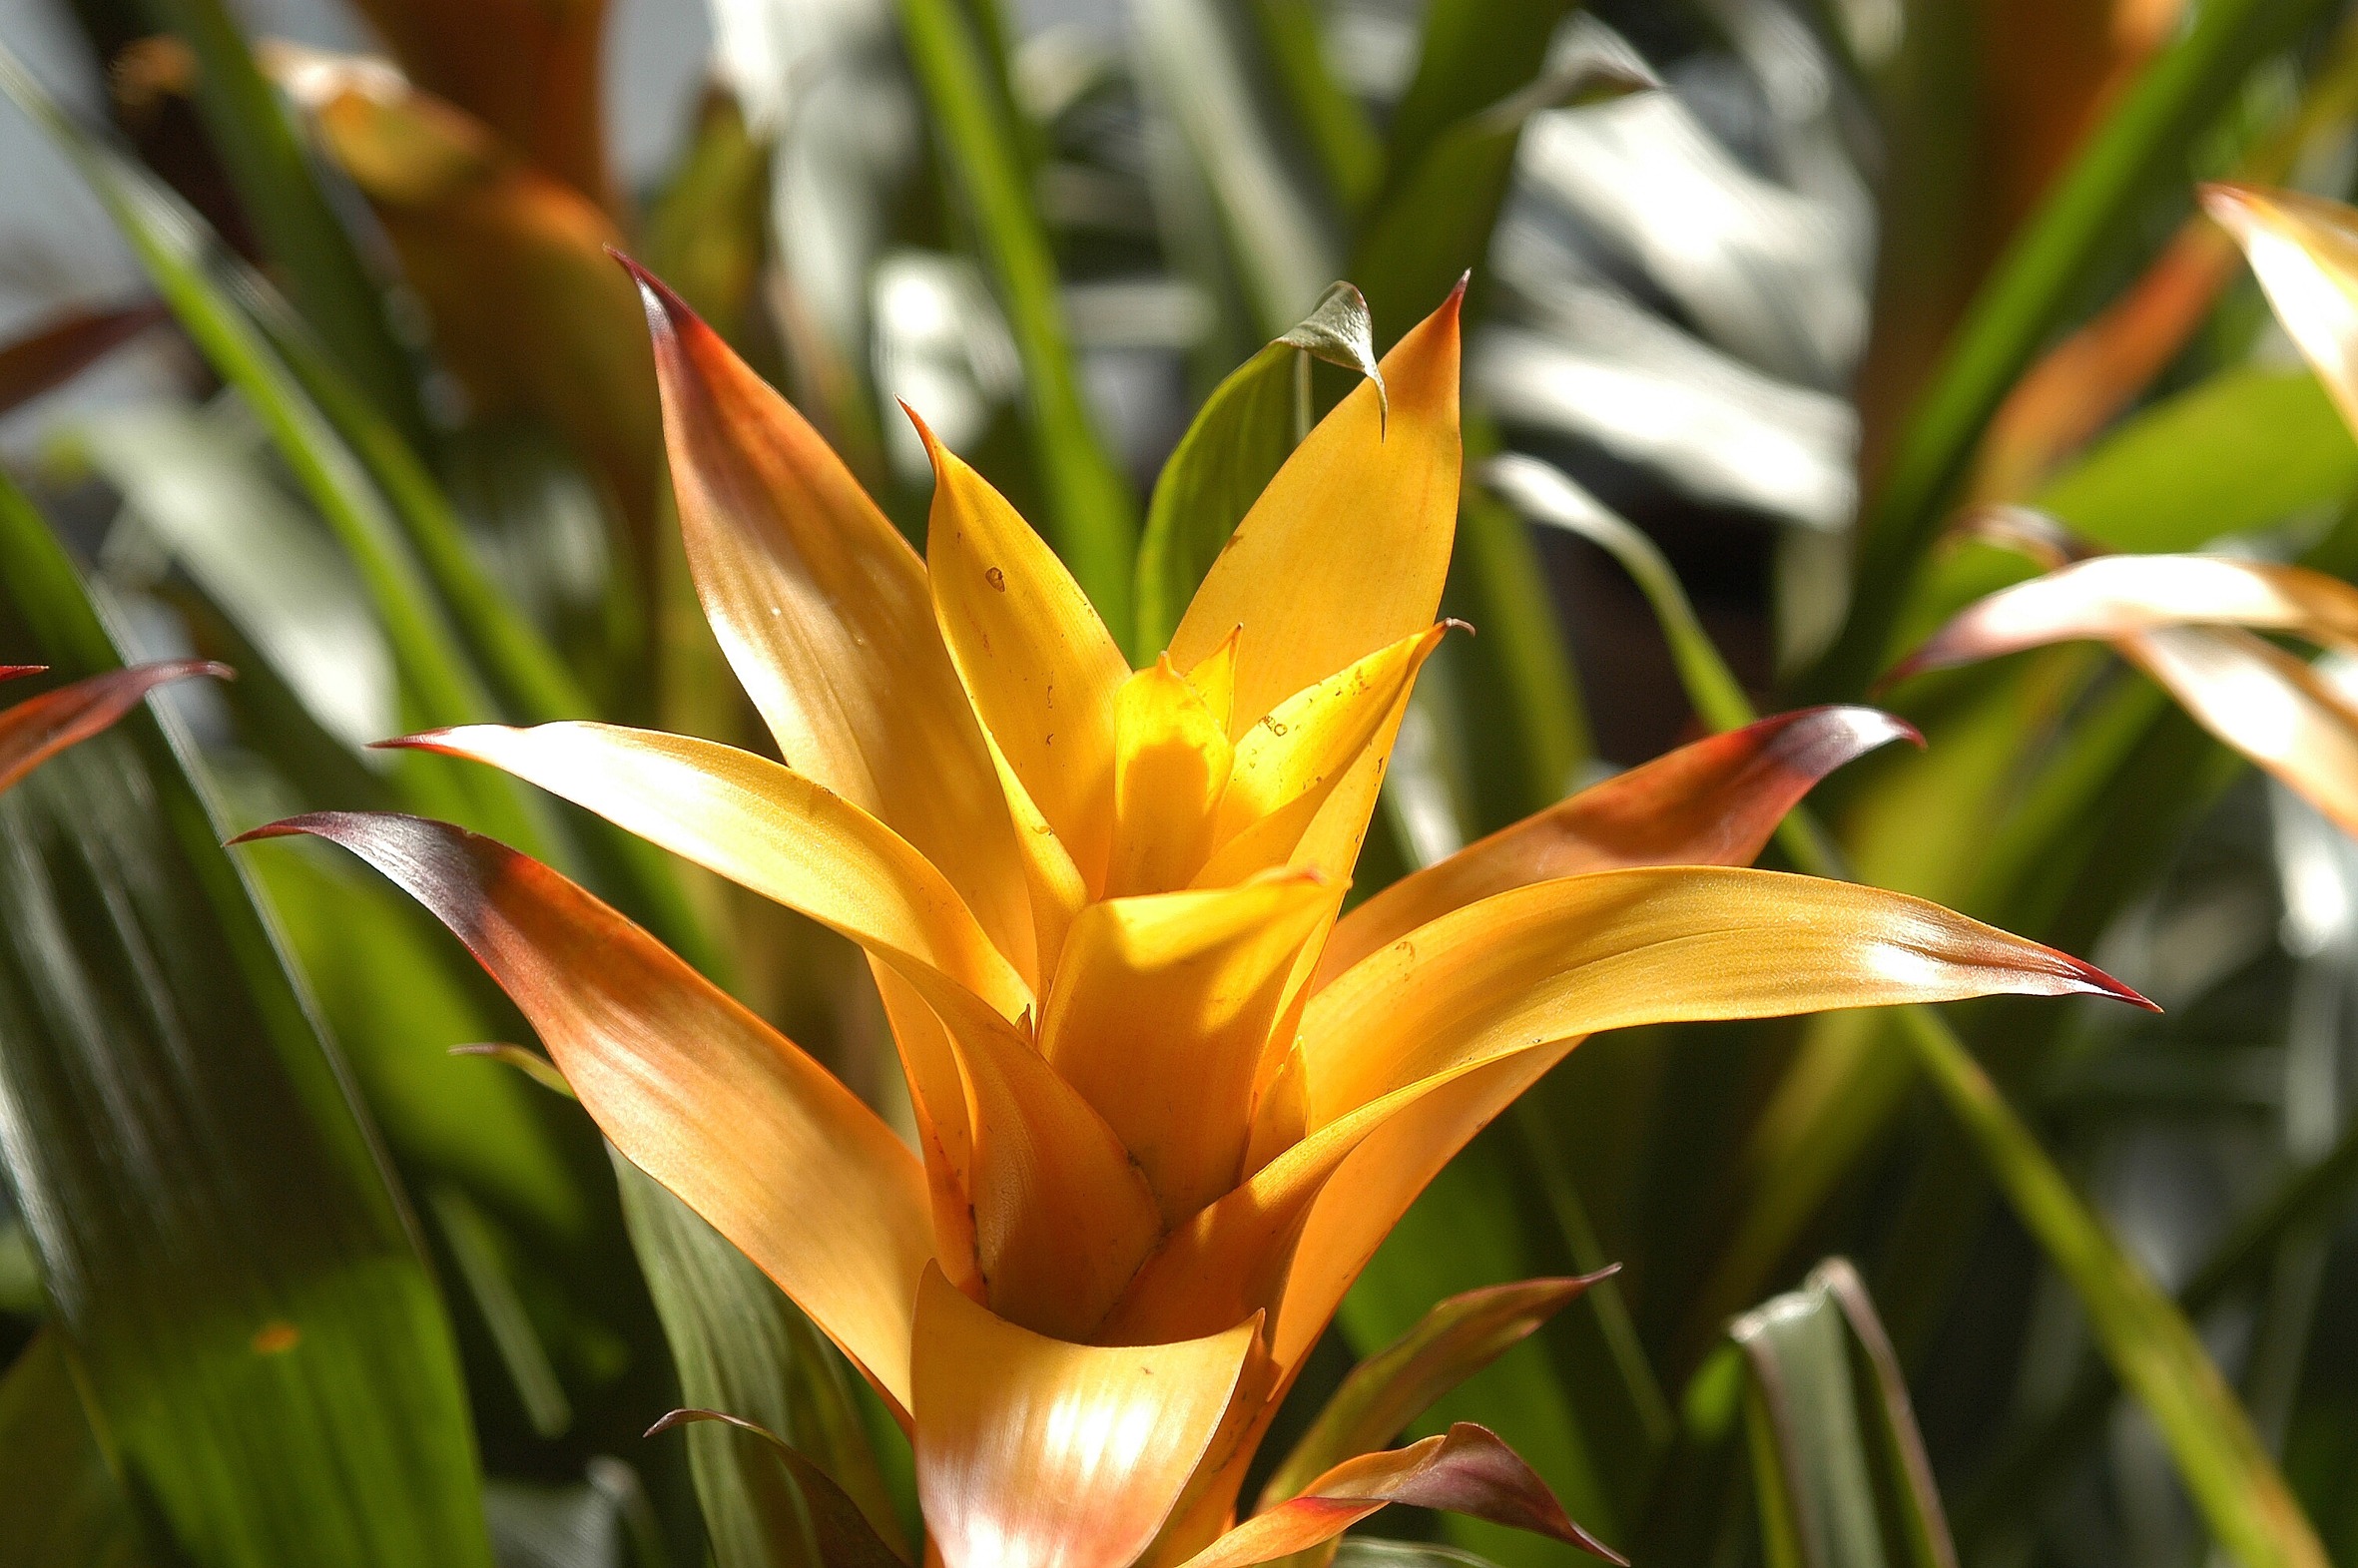
blossom, plant, leaf, flower, bloom, botany, yellow, flora, heliconia, calyx, macro photography, flowering plant, land plant